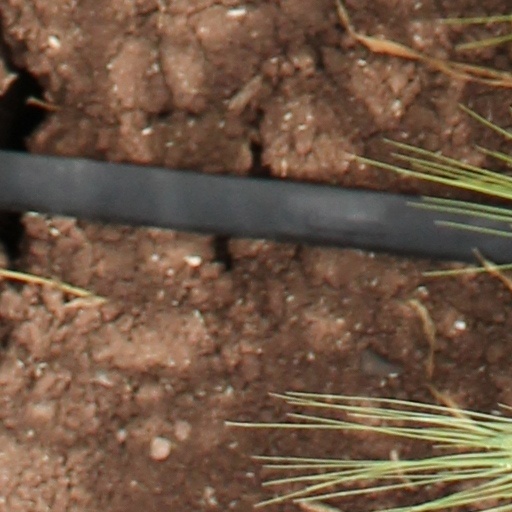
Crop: wheat